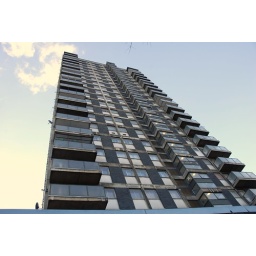
Apartment building somewhere near the London tower in what might be considered a shady part of town